John Barneson

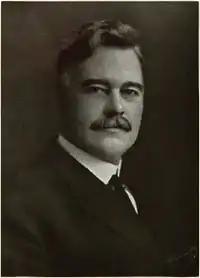

Captain John Barneson (1862-1941) was one of the most important figures in commerce and development on the Pacific Coast of California. He was responsible for the first oil pipeline in the State of California and was the Founder of General Petroleum which he later sold to Standard Oil of New York. Captain Barneson was a Director and Vice President of Standard Oil after the merger.